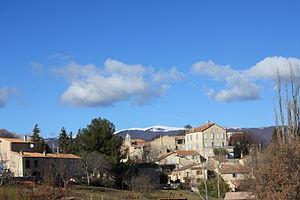
Village de Fontienne (Alpes-de-Haute-Provence) = premier plan. Montagne de Lure = second plan.
Fontienne est une commune française, située dans le département des Alpes-de-Haute-Provence en région Provence-Alpes-Côte d'Azur.